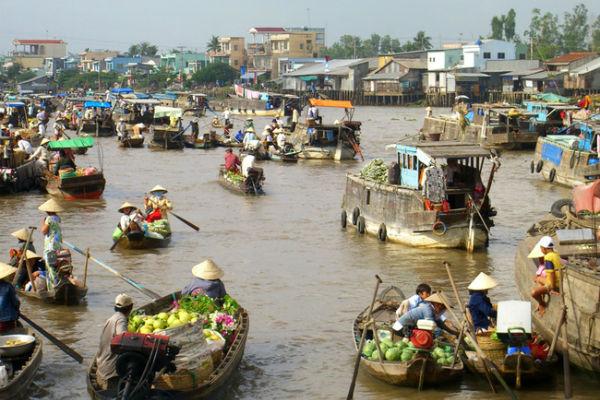
nhiều con thuyền đang tham gia mua bán ở trên chợ nổi